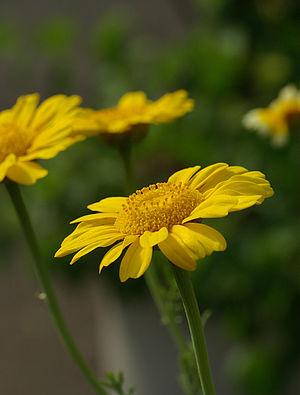
Chrysanthème à couronne 日本語: シュンギク Camera Details:Camera: PENTAX K10DLens: TAMRON SP AF90mm F/2.8 Di (Model272E)